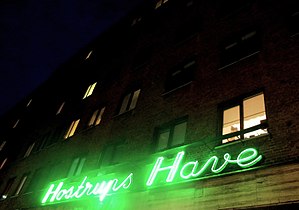
Hostrups Have
Over hovedporten fra Rolighedvej, hænger det originale neonskilt. Ejendommen Hostrups Have er udpeget som bevaringsværdig og er en af landets største modernistiske arkitekttegnede ejendomme.
Over hovedporten fra Rolighedvej, hænger det originale neonskilt. Ejendommen Hostrups Have er udpeget som bevaringsværdig og er en af landets største modernistiske arkitekttegnede ejendomme.
Hostrups Have er en karakteristisk og kendt etageejendom på området mellem Rolighedsvej, Sankt Nikolaj Vej og Falkoner Allé centralt på Frederiksberg opført i røde teglsten i funktionalistisk stil. Bygningen er opført i 1935-36, og er tegnet af arkitekt Hans Dahlerup Berthelsen og har været beboet af mange kendte danske personligheder. Lejlighederne er lyse og luftige med altaner mod det smukke parkanlæg i midten af bebyggelsen med gamle træer, plæner, staudebede, højbede og et par klassiske statuer. Hostrups Have flager i parken på officielle flagdage.